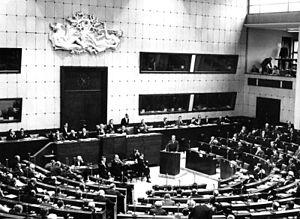
De nombreuses institutions européennes siègent à Strasbourg, préfecture du département du Bas-Rhin et de la région Grand Est en France. Une vingtaine d'organismes différents sont installés dans la capitale alsacienne dont le Conseil de l'Europe, le Parlement européen ou encore la Commission centrale pour la navigation du Rhin, plus ancienne organisation internationale au monde en activité. En raison de cette concentration, Strasbourg prétend au titre de « capitale européenne ».
Le Parlement européen est l'organe parlementaire de l'Union européenne élu au suffrage universel direct. Il partage avec le Conseil de l'Union européenne le pouvoir législatif de l'Union européenne.
Le Palais de l'Europe est un bâtiment situé à Strasbourg, siège du Conseil de l'Europe.